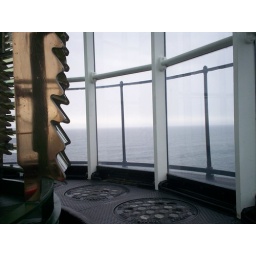
the prisms and windows in the lighthouse